Stokes Hill Power Station

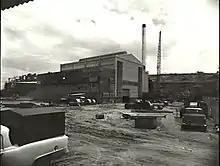
The former Stokes Hill Power Station, date unknown

Design specifications in 1957 forecast that demand could initially be met by two turbo-alternator units of 74 MW each, with an additional smaller unit of 15 MW capacity expected to be required by 1971. At its opening on 14 June 1962 however, the station was only capable of generating 15 MW Within months of opening, it was already apparent that even the originally specified capacity would be insufficient to meet the growing demand. The Australian Bureau of Statistics indicate that by 1969, the power station was operating with four units, for a maximum installed capacity of 47 MW. By 1977, further upgrades had brought the capacity up to its ultimate 141 MW.